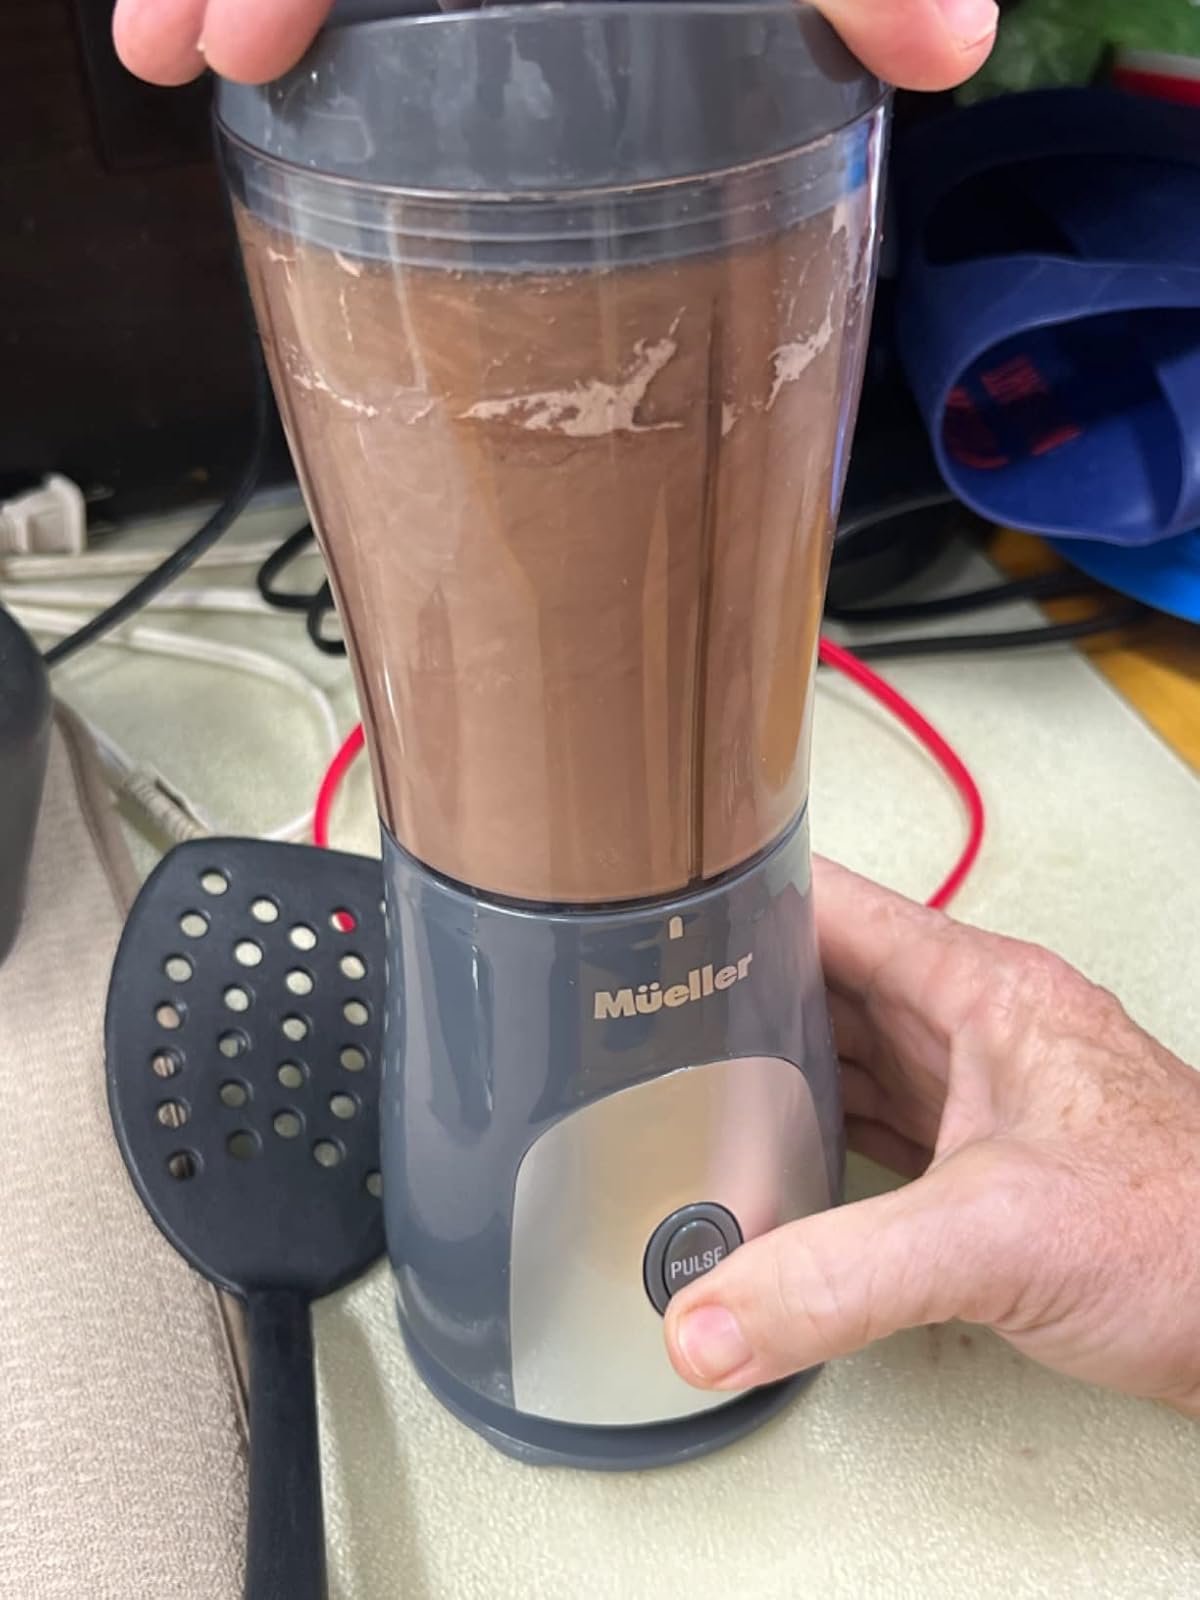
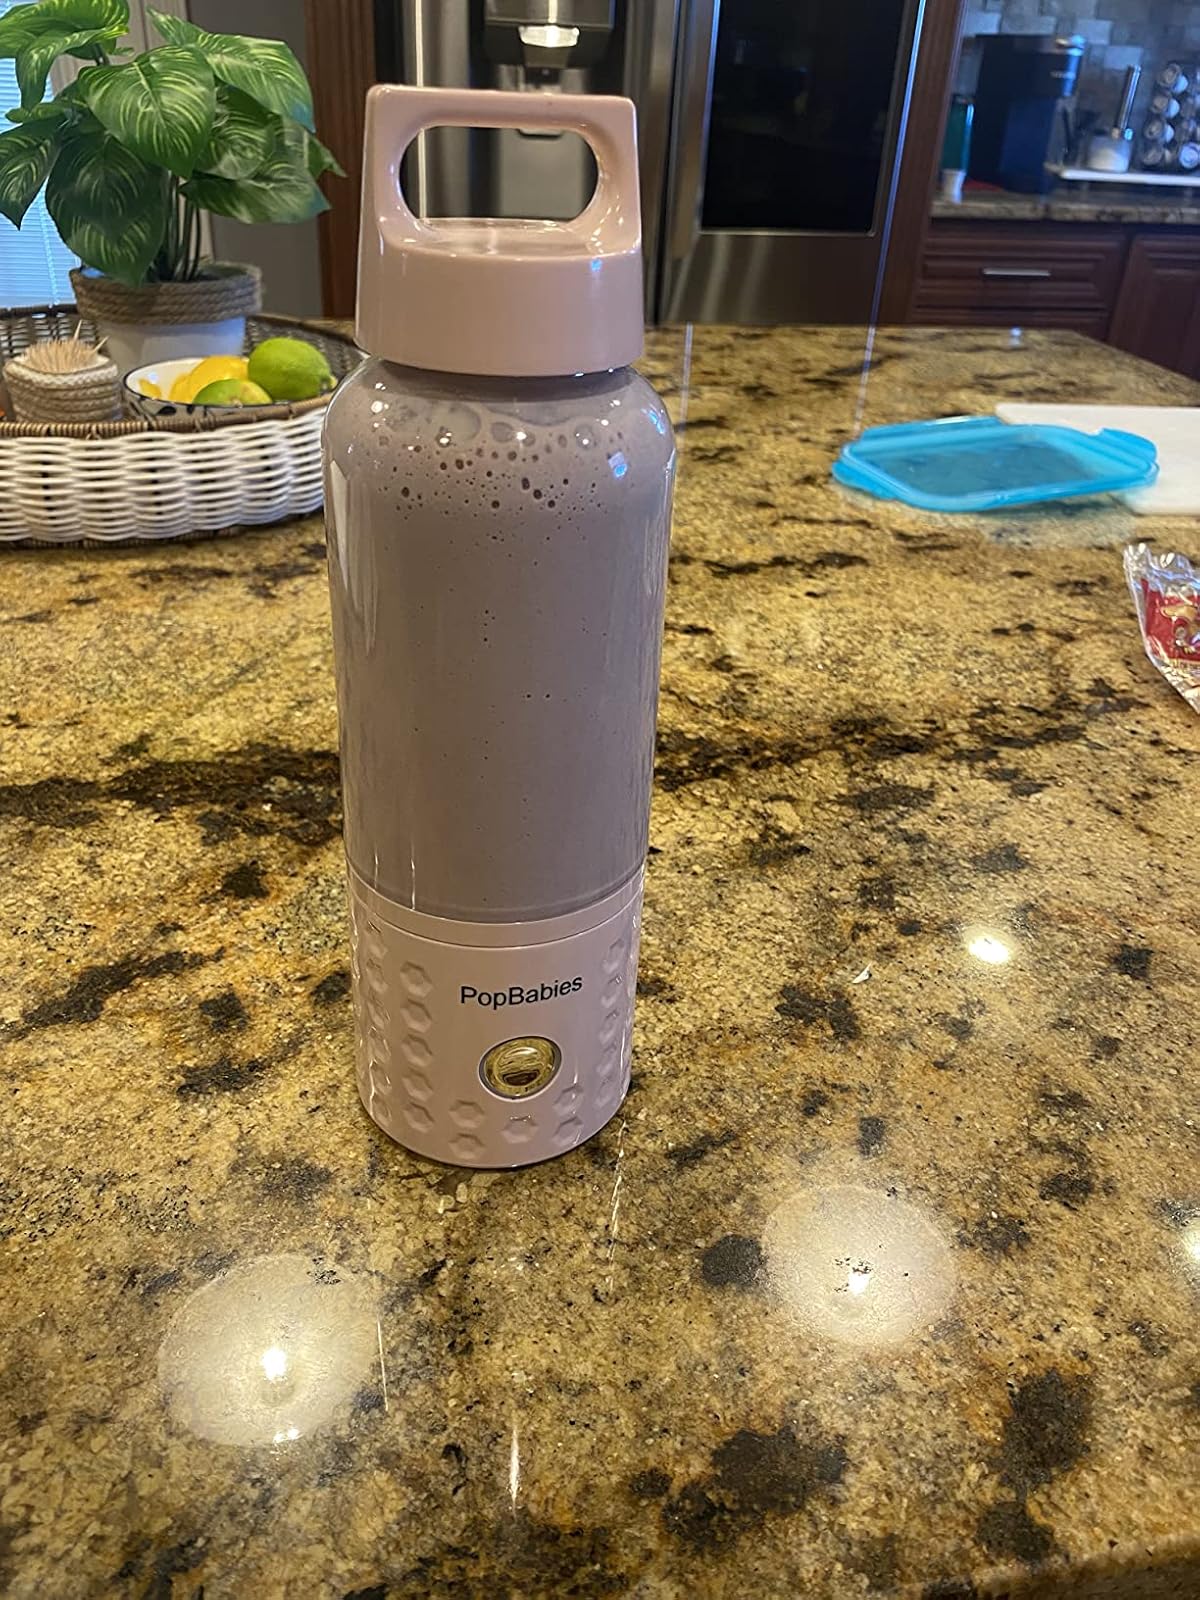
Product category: items_blender
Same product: no